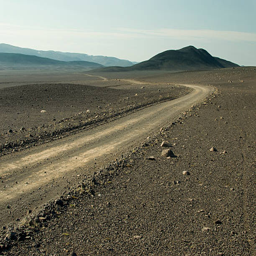
dirt road in the middle